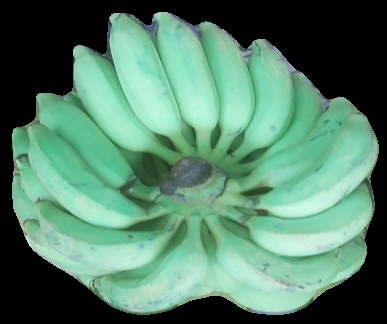
Variety: elakki-bale
Grade: grade2